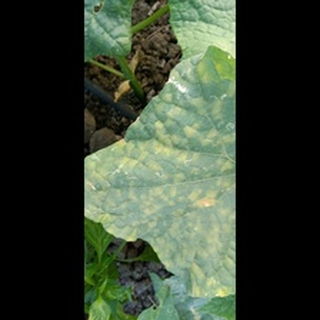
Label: diseased_cucumber